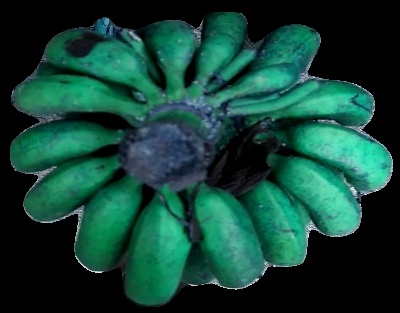
Variety: rasbale
Grade: grade3